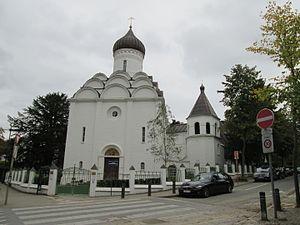
Eglise orthodoxe russe Saint Job, Bruxelles Hrvatski: Ruski pravoslavni hram Svetog Jova Mnogostradalnog, Bruxelles
L'avenue De Fré est une voie de la commune bruxelloise d'Uccle,